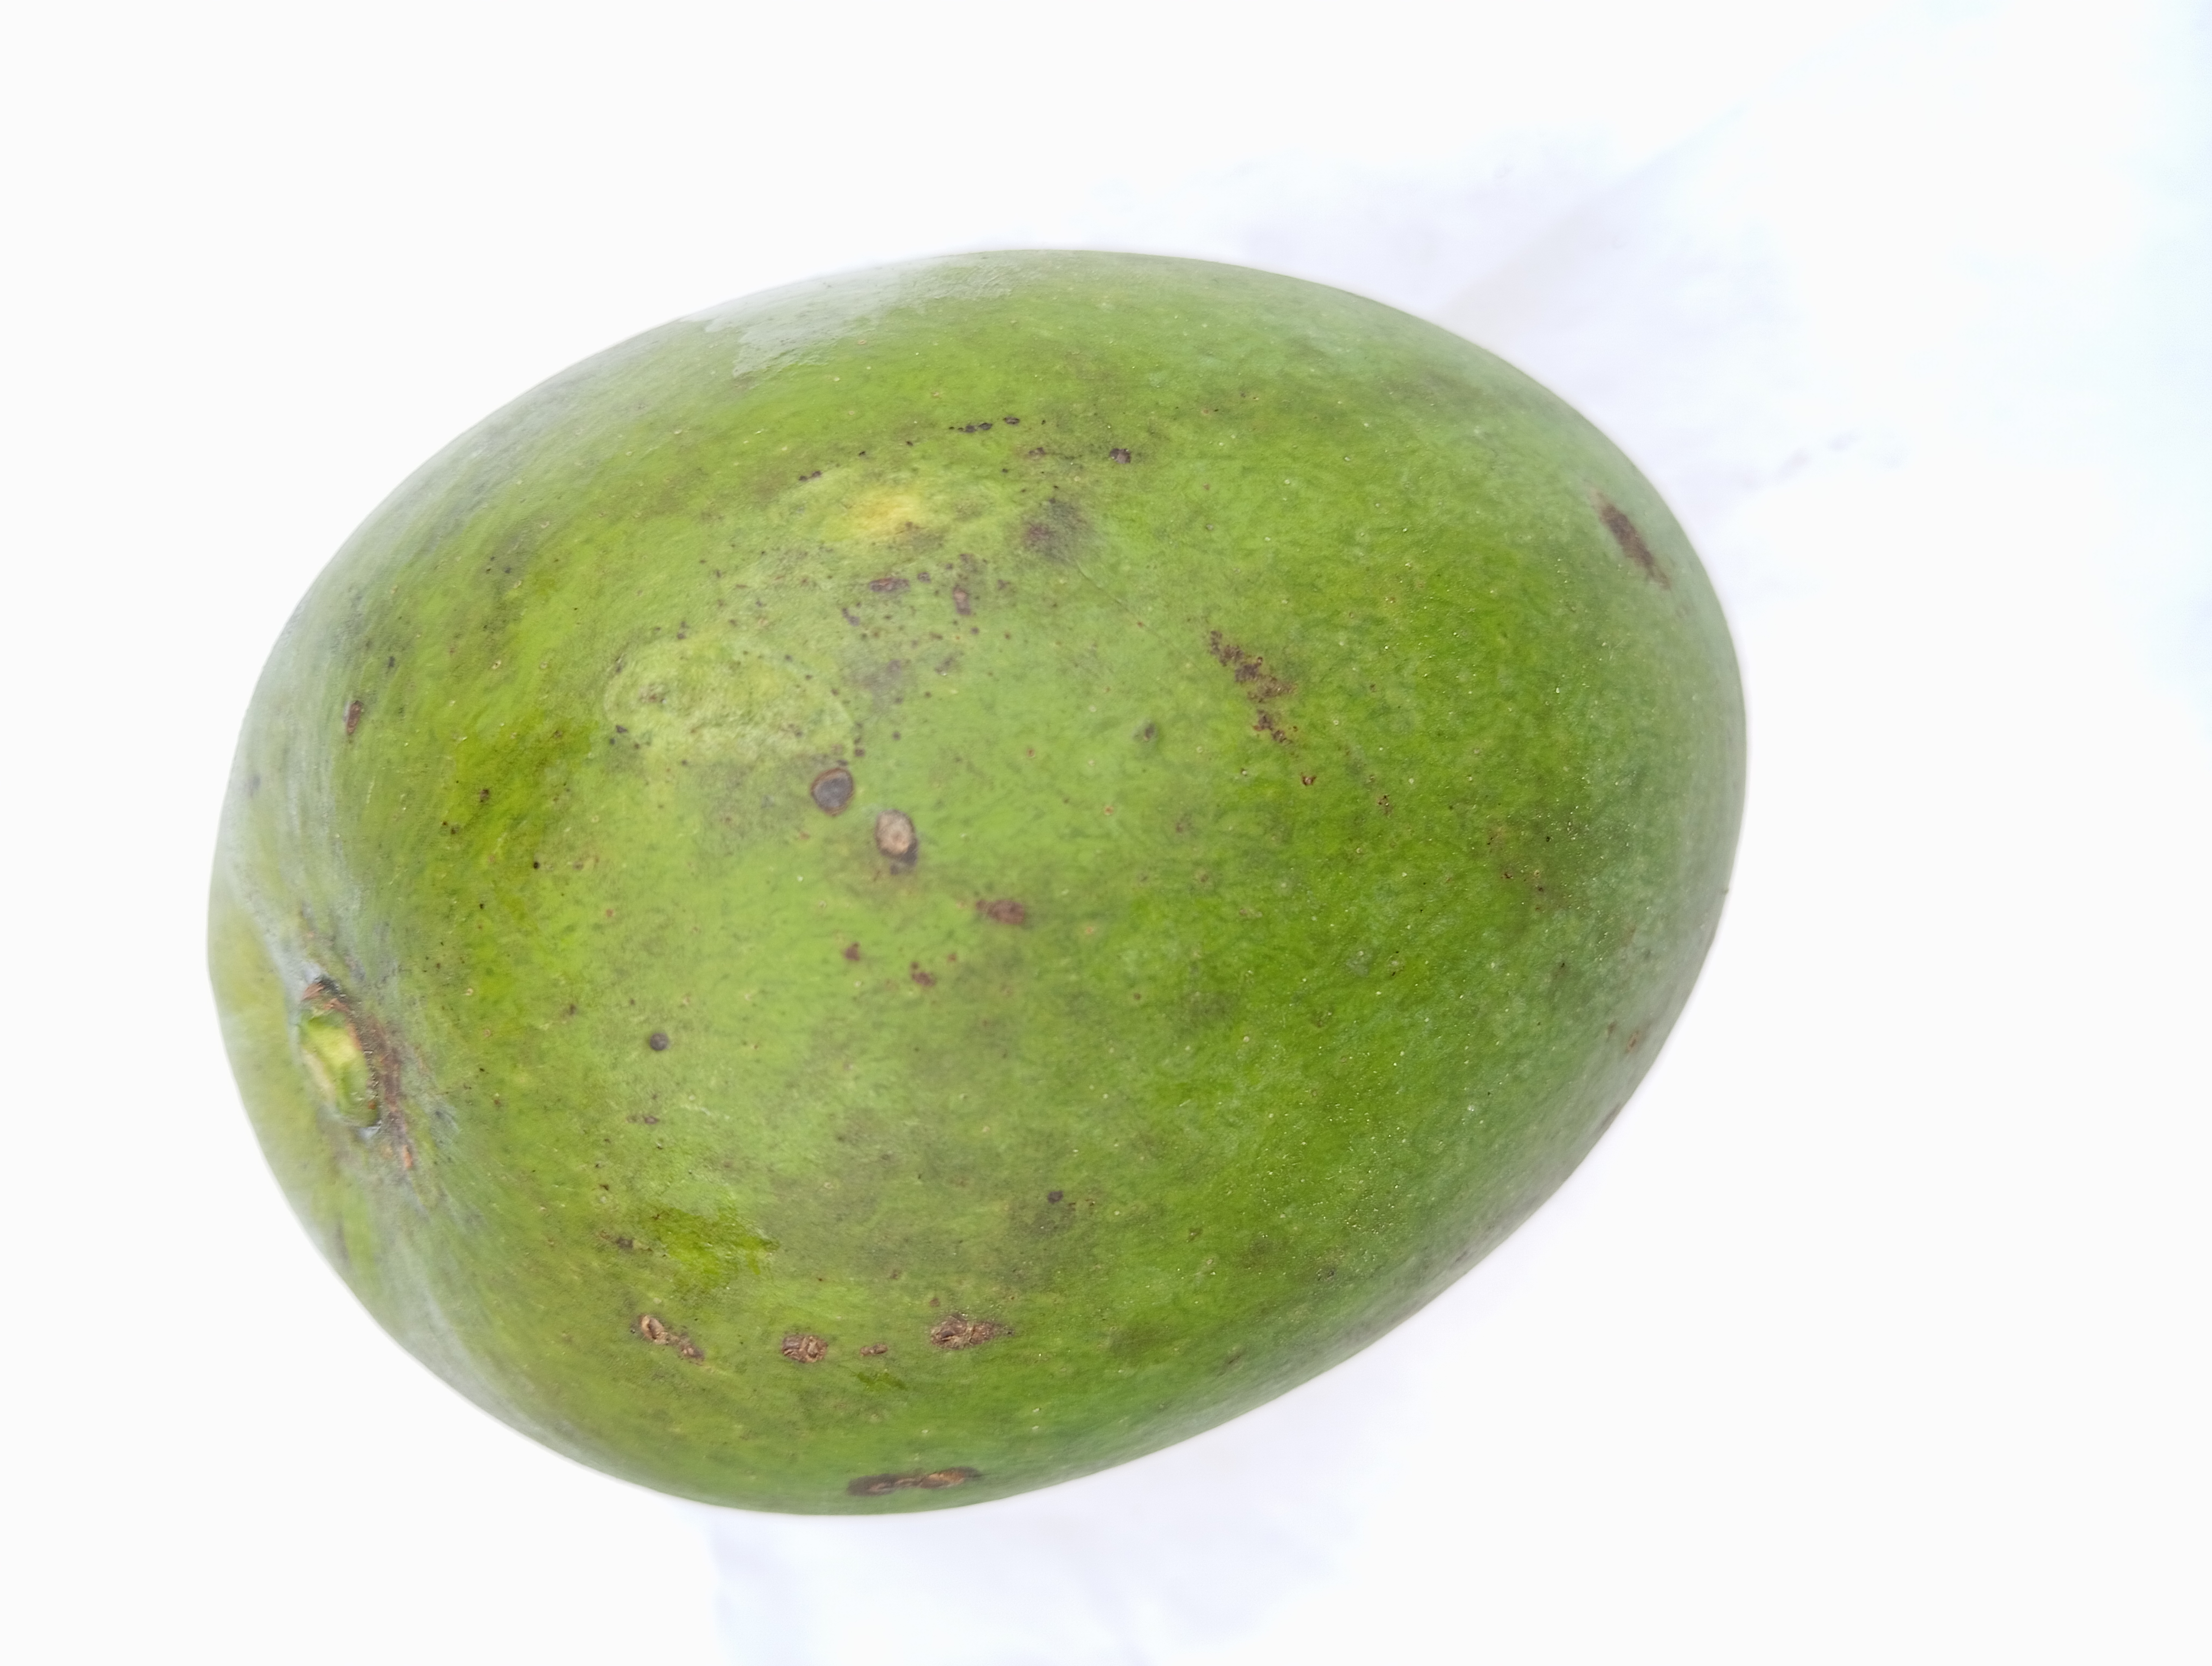
Mango variety: Harivanga